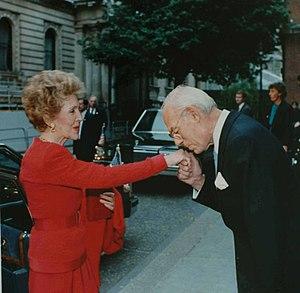
Le baisemain, baise-main, ou baise main, est un geste de courtoisie, de politesse, de respect, d'admiration ou encore de dévouement d'un homme envers une dame, d'un vassal envers son suzerain.
Le conjoint du Premier ministre britannique ou le conjoint du Premier ministre de Royaume-Uni est un titre non officiel donné au concubin, à l'épouse ou l'époux du Premier ministre britannique. Elle est parfois appelée la « Première dame » du pays.